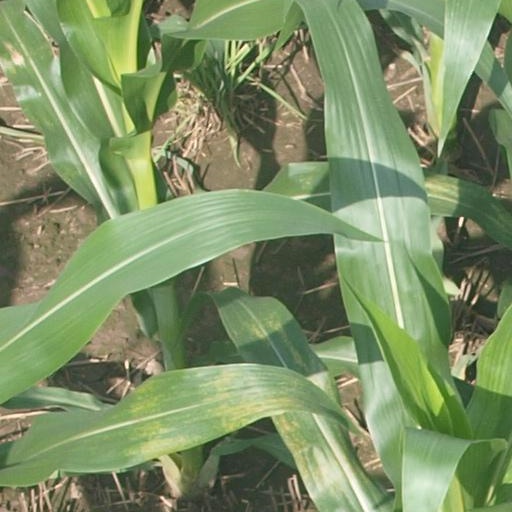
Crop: maize; corn